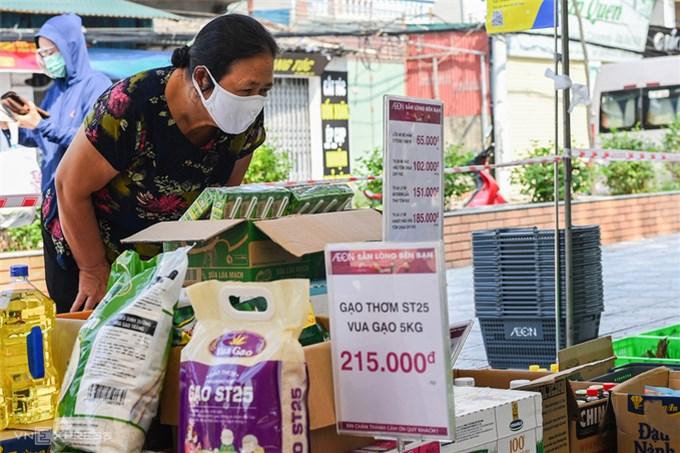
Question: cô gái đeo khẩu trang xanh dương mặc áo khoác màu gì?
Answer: cô ấy mặc áo màu xanh dương